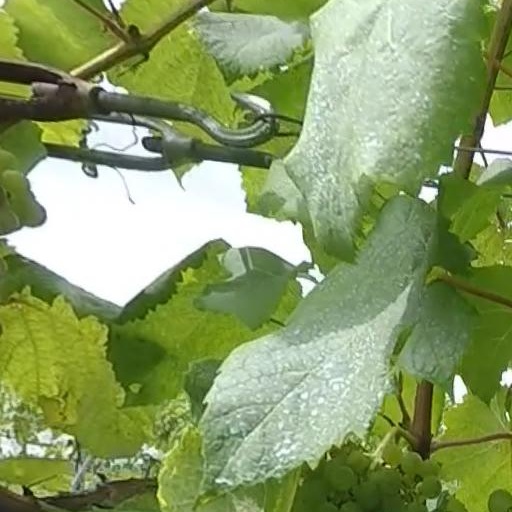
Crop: grape